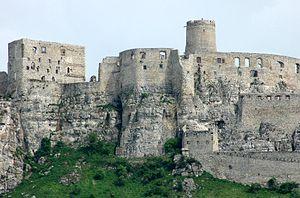
Le château de Spiš en Slovaquie orientale est l'un des plus importants sites fortifiés d'Europe centrale. Le château, aujourd'hui en ruines, se trouve au-dessus du village de Žehra dans la région de Spiš, dans le district de Spišská Nová Ves. Il fut ajouté à la liste des sites du patrimoine mondial de l'UNESCO en 1993.